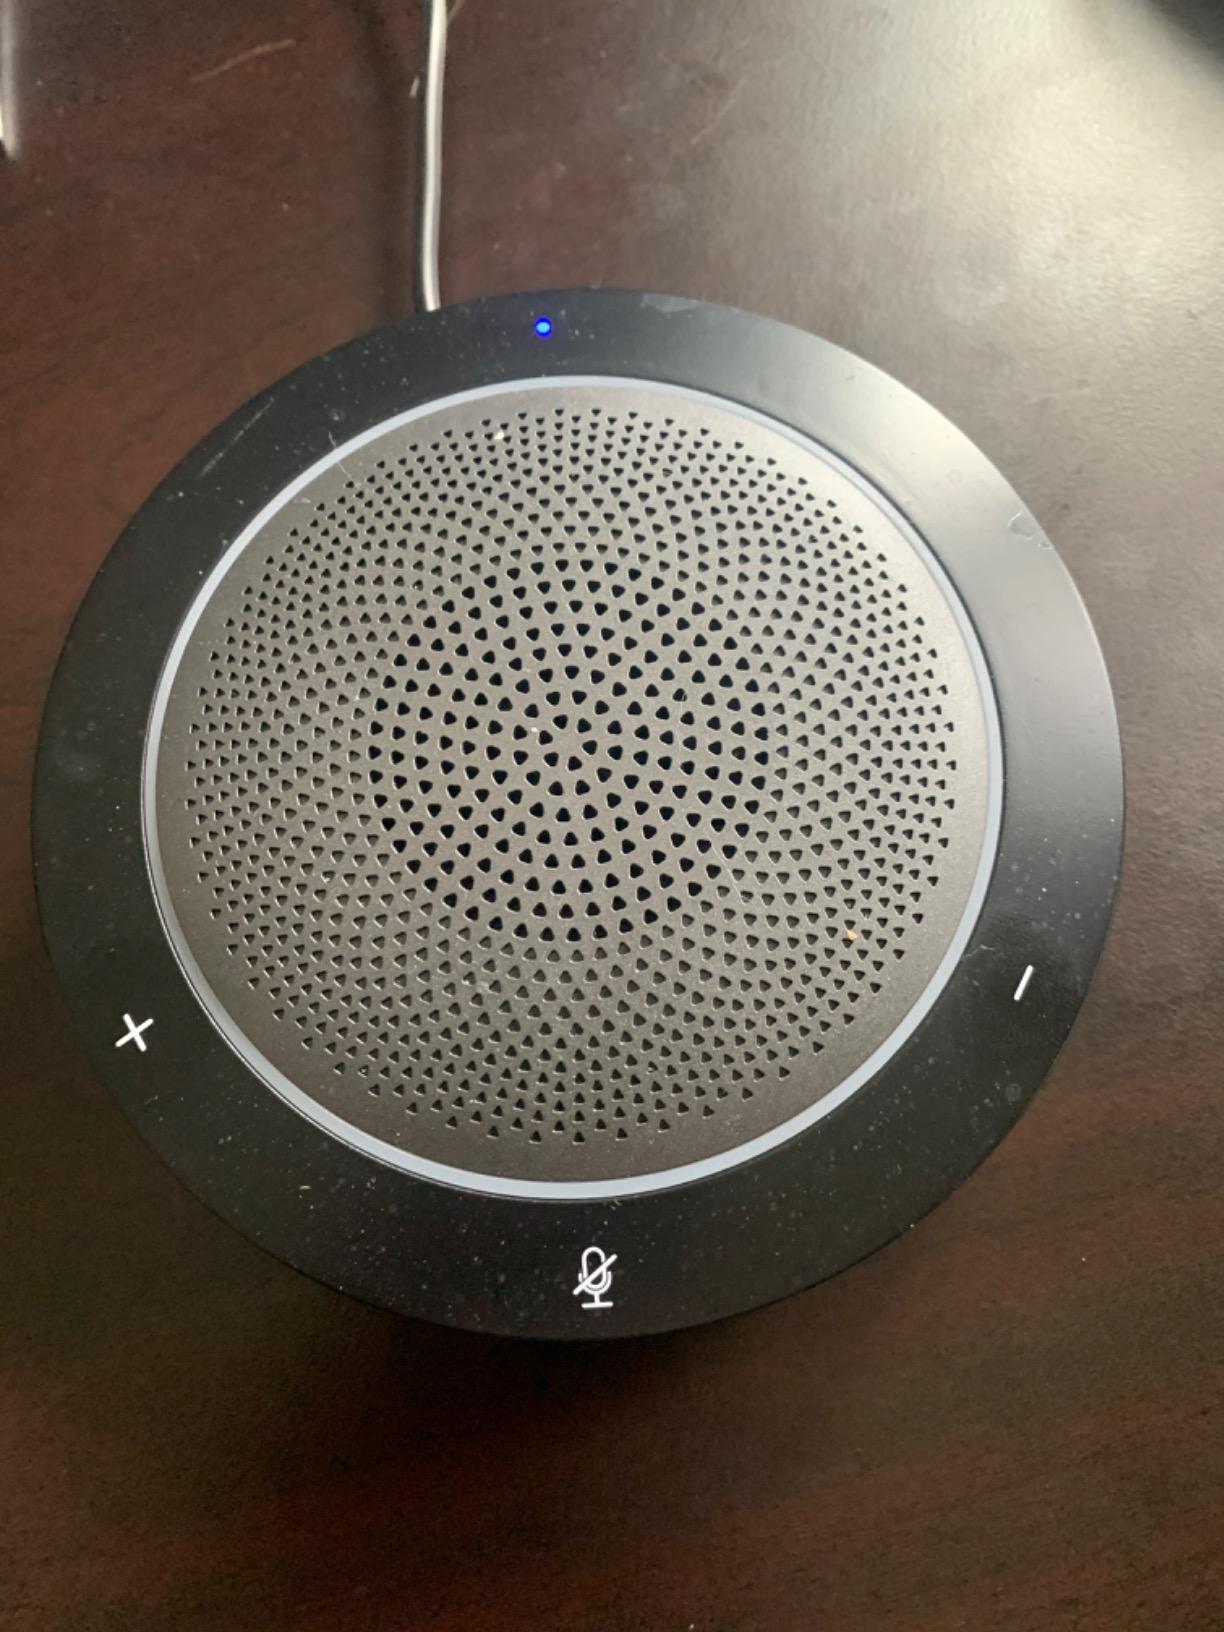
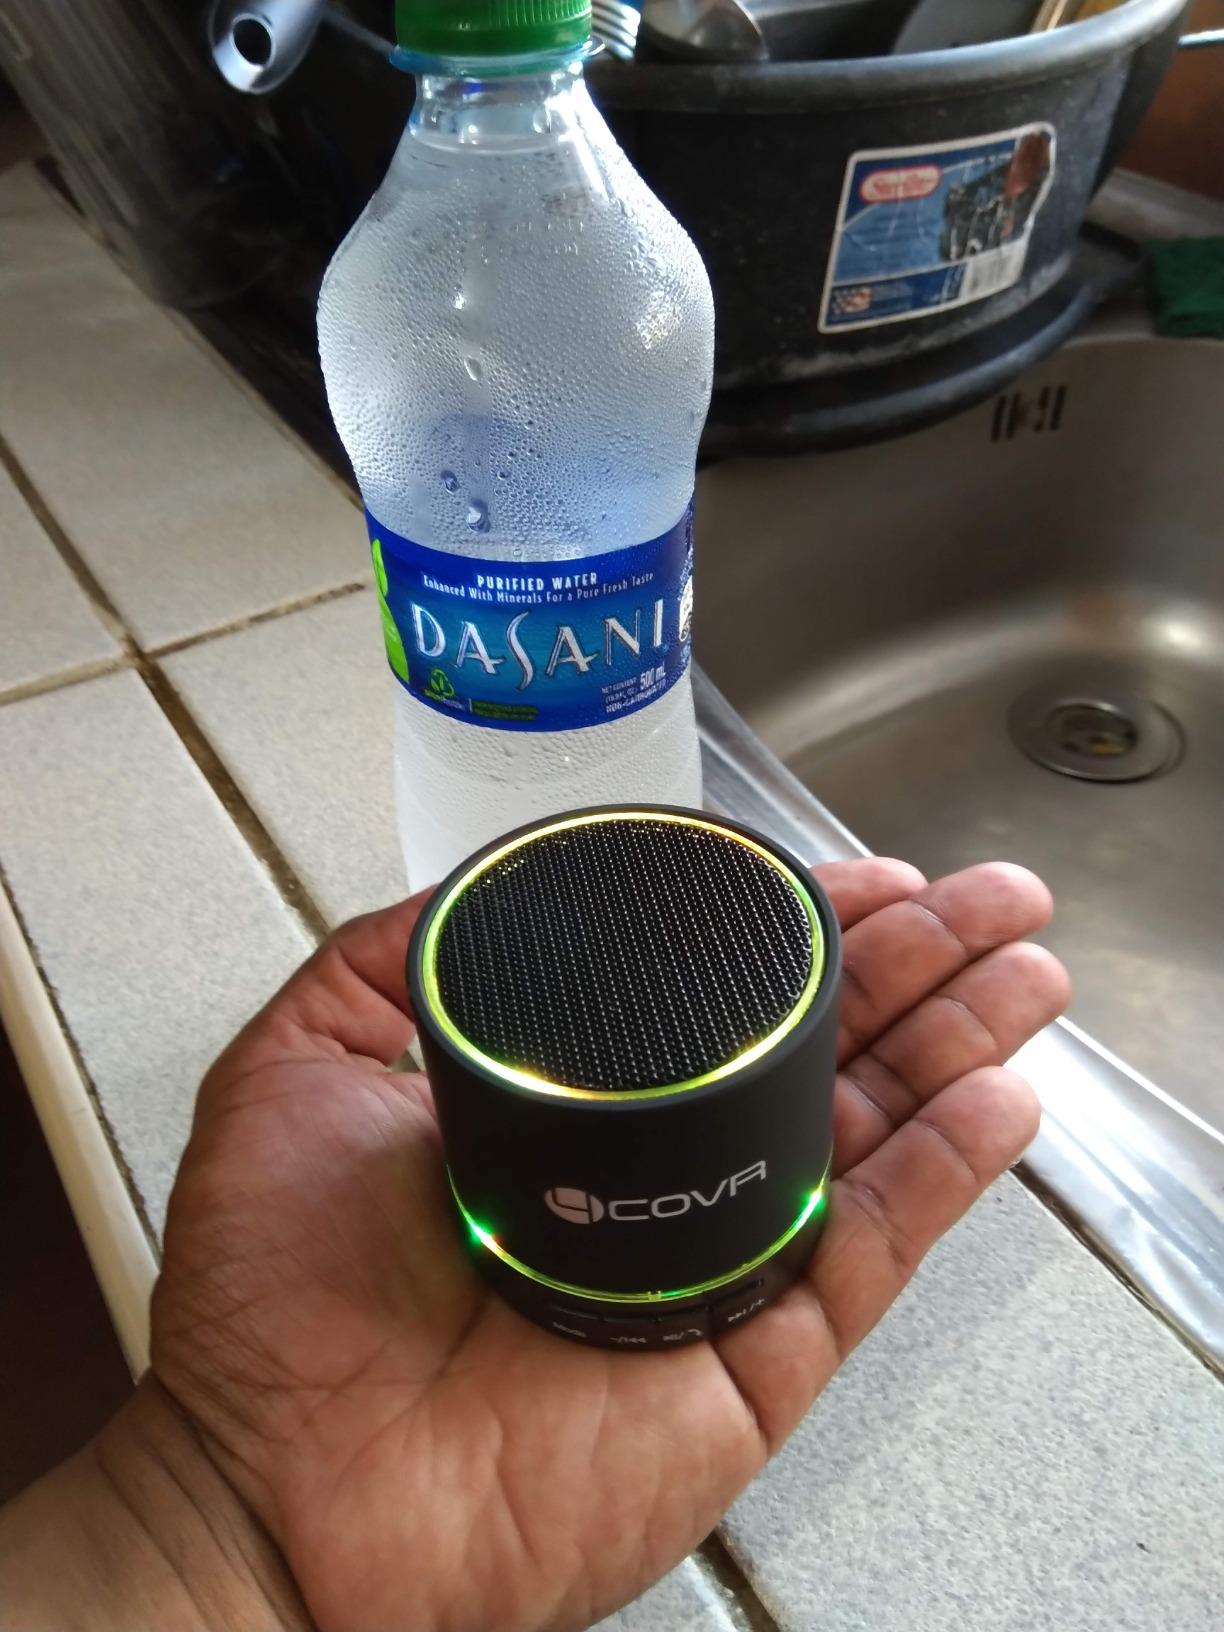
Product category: microphone
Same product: no